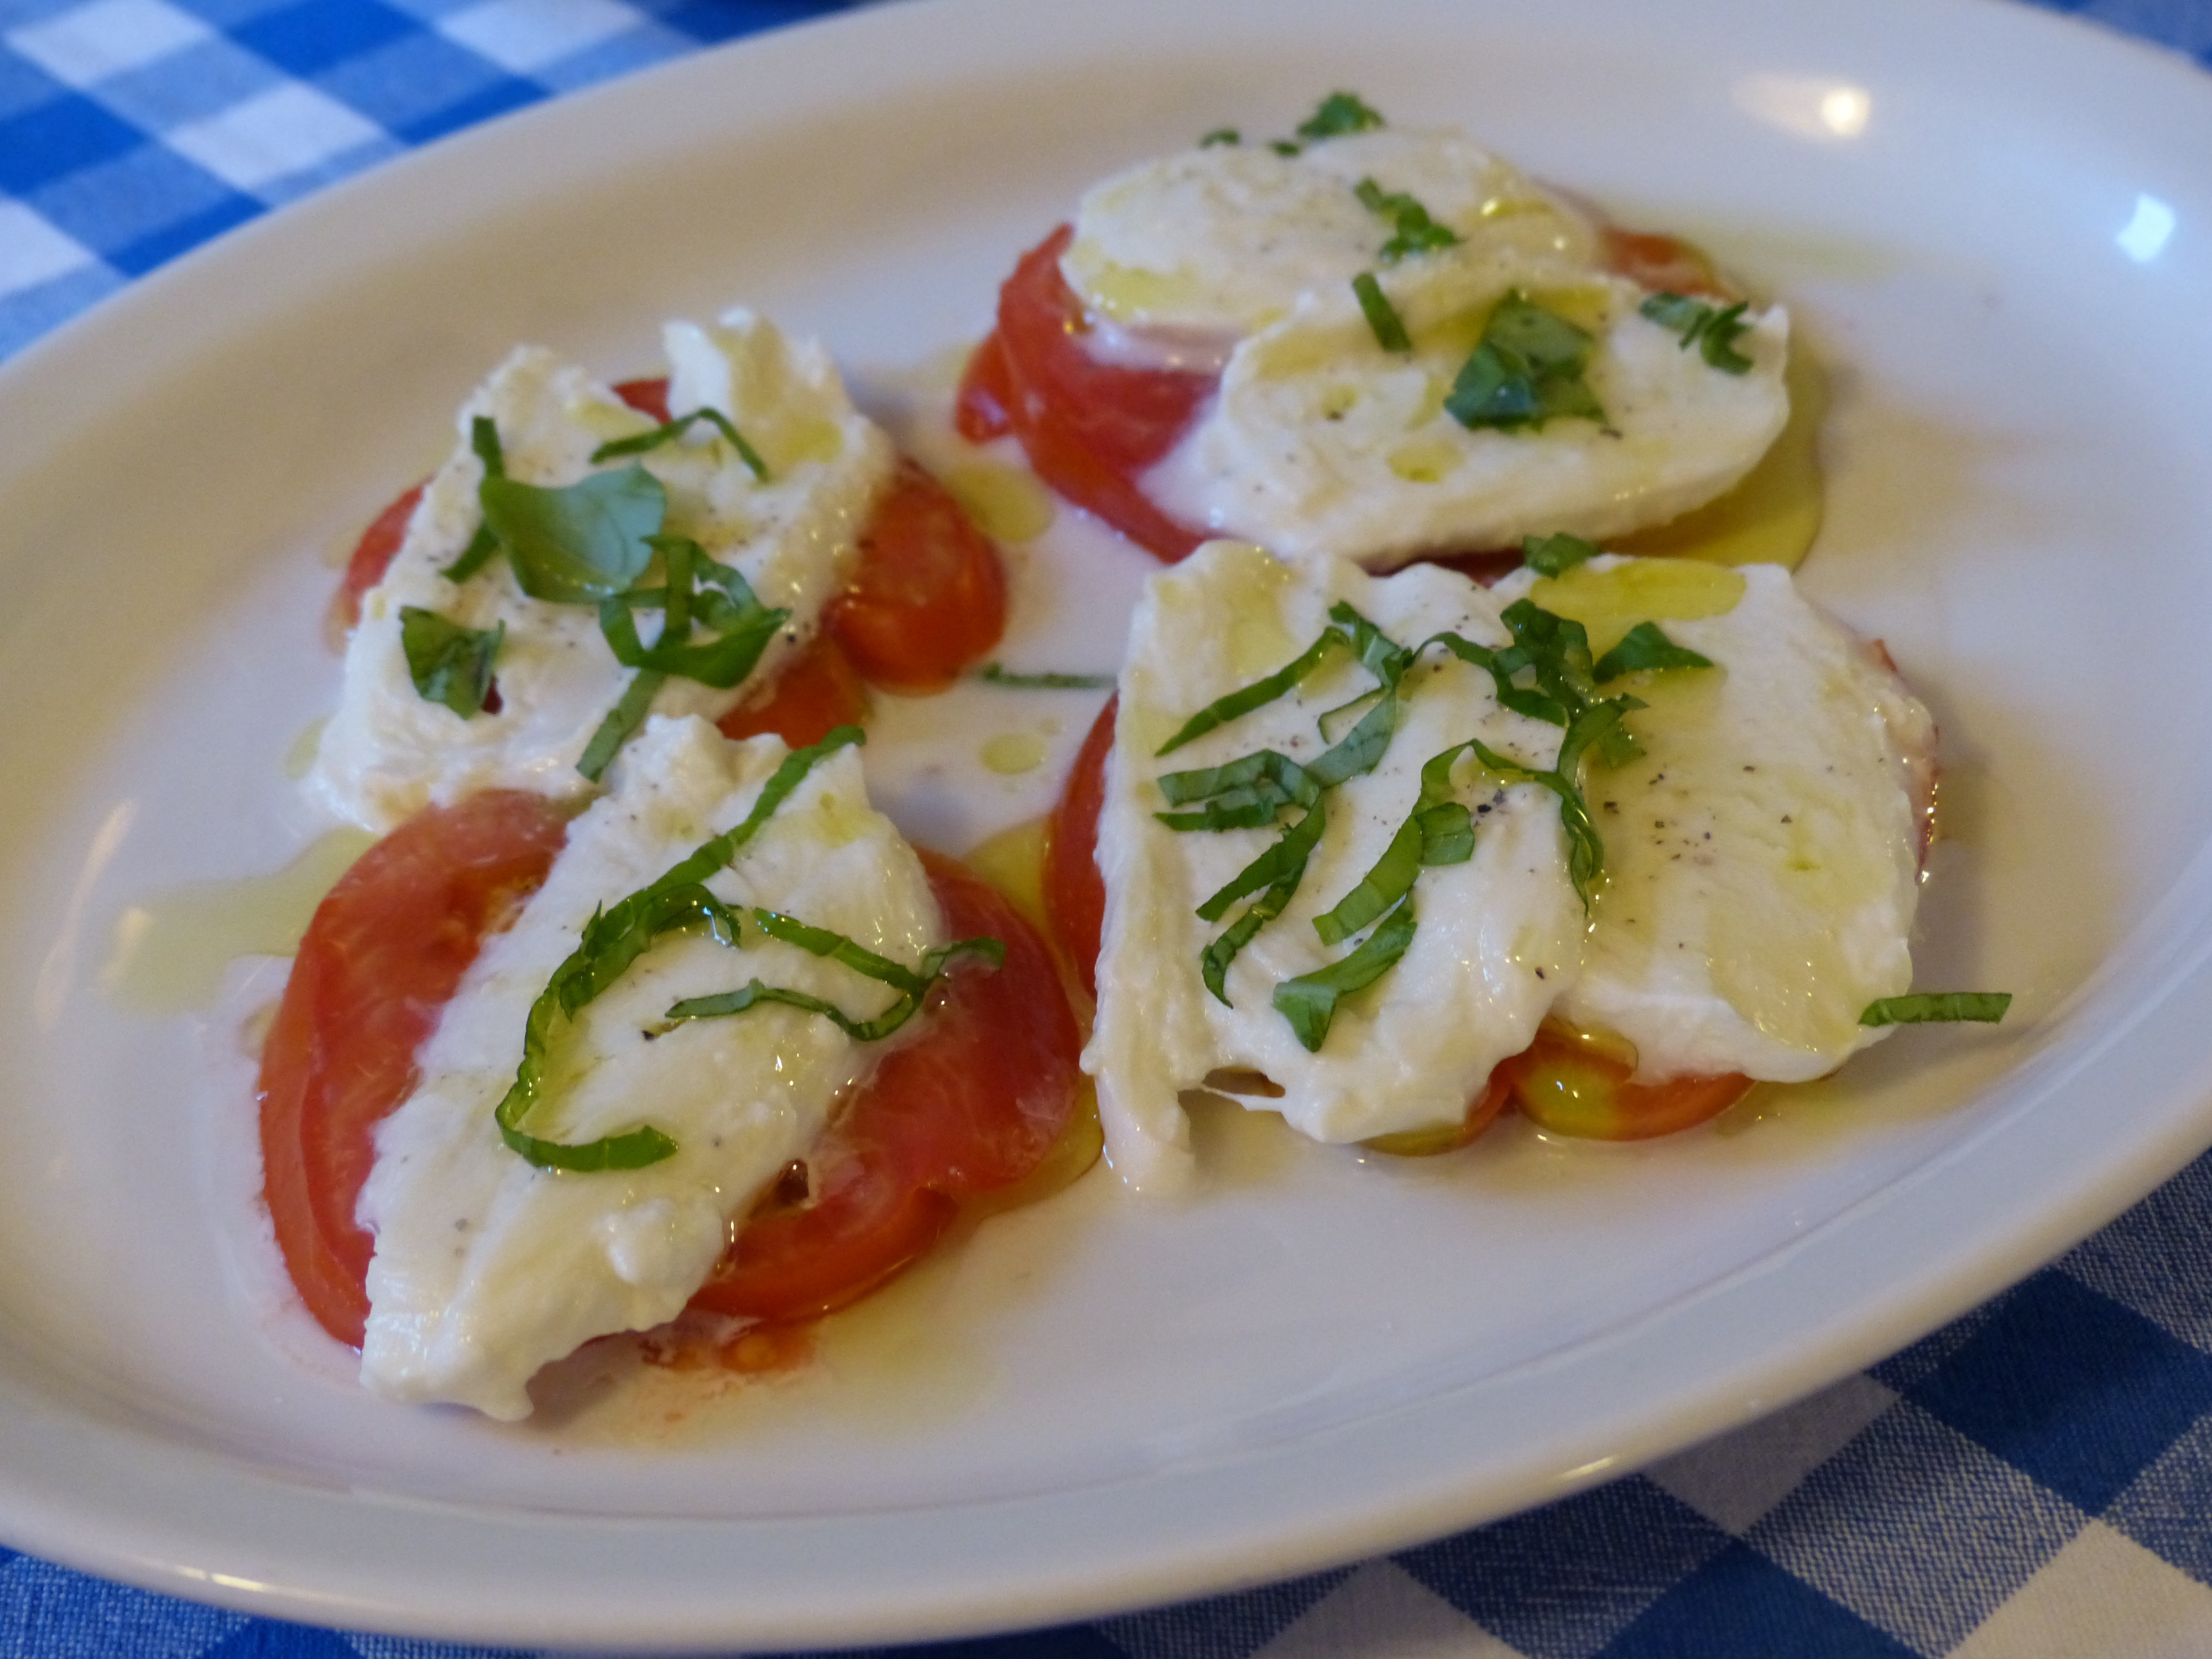
dish, meal, food, produce, vegetable, breakfast, healthy, eat, cuisine, delicious, basil, tomato, olive oil, starter, frisch, mozzarella, vespers, italian food